Elgin Cathedral

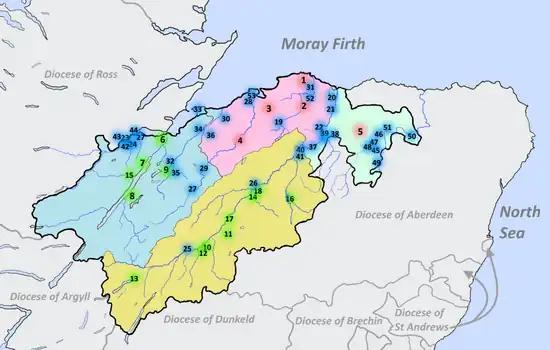

The lands detailed in the charter of the Barony of Spynie, including all diocesan clergy utilised property, in the order that they appear in the charter: